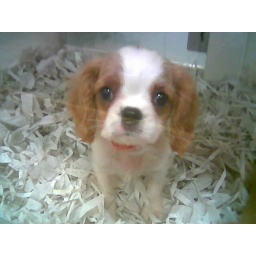
An adorable little spaniel puppy in the pet store window. I'm sure he went home with someone pretty quickly.